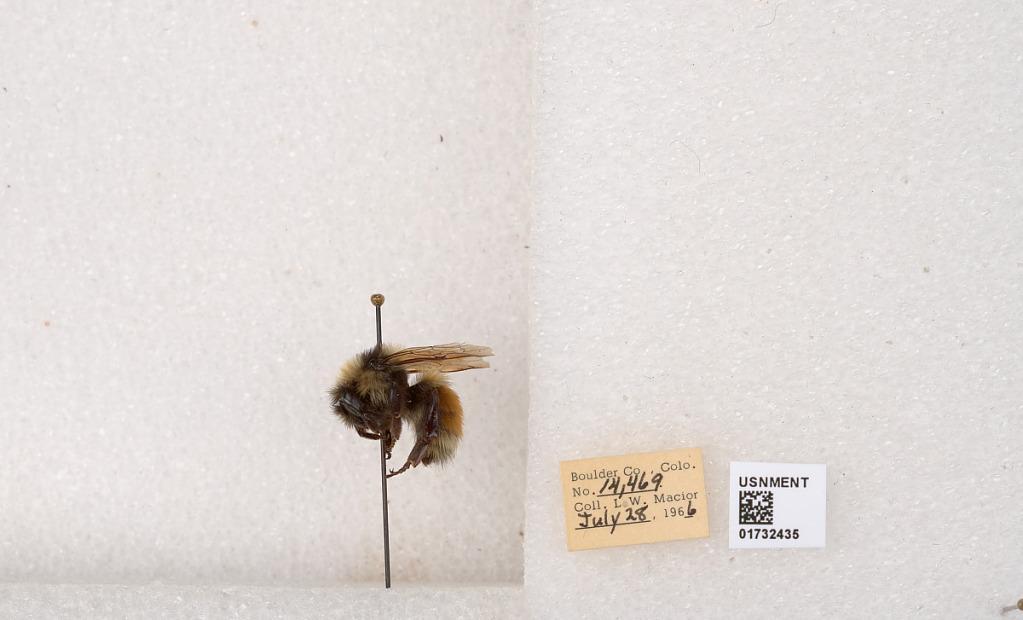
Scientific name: Bombus (Pyrobombus) sylvicola Kirby
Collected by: L. Macior
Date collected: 1966-7-28
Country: United States
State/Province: Colorado
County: Boulder
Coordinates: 40.0163, -105.294